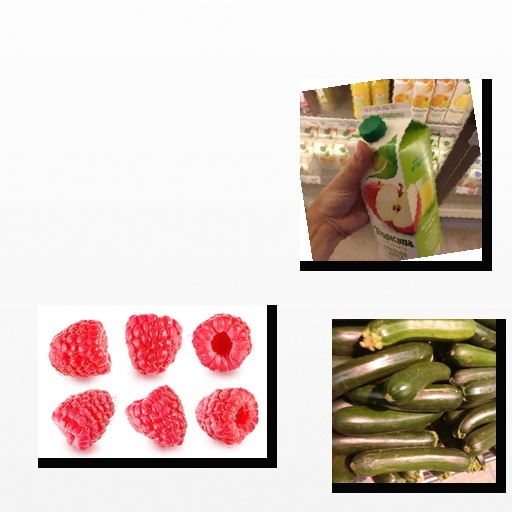
Food items: apple_juice, zucchini, raspberry